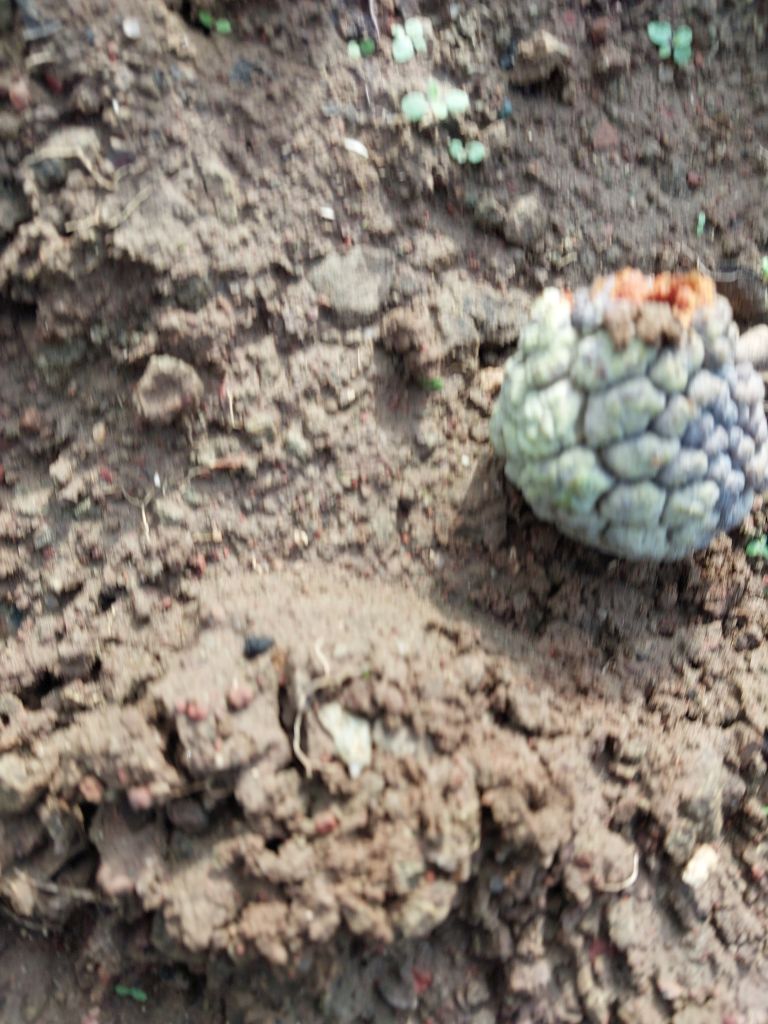
Disease label: Blank Canker